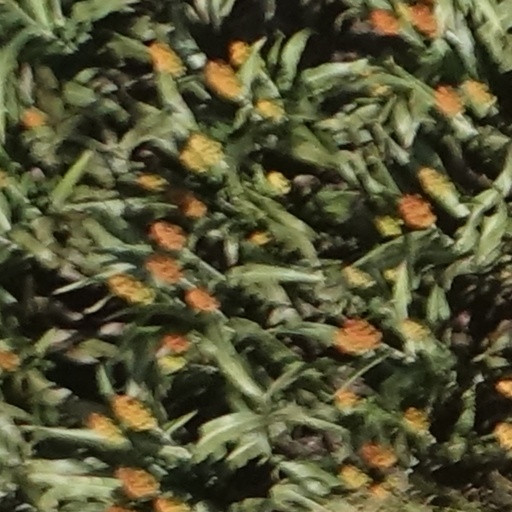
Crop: sorghum